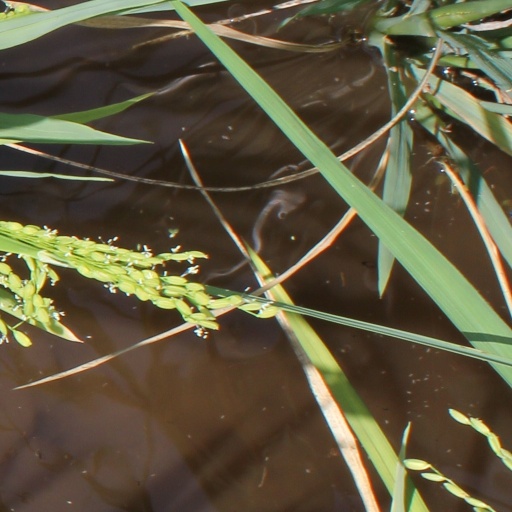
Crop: rice